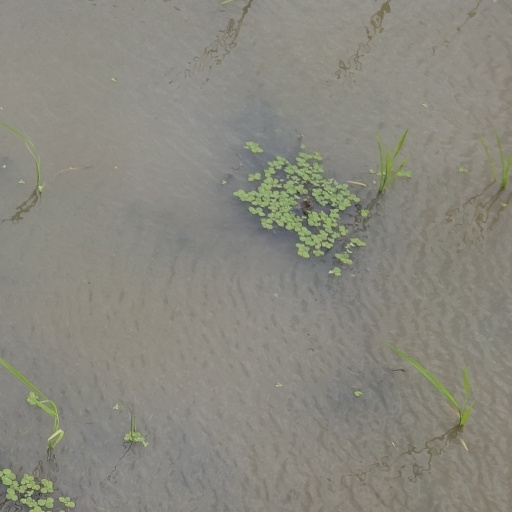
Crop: rice